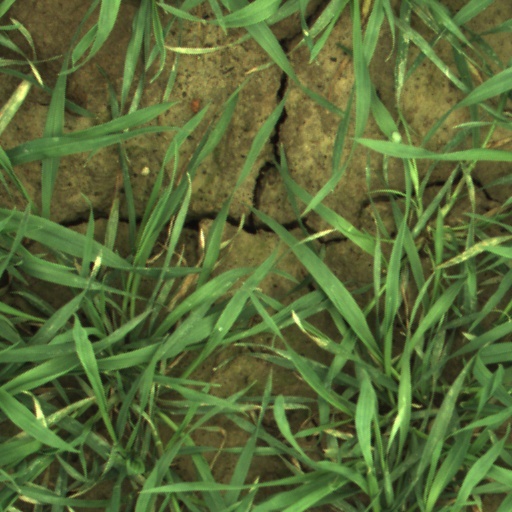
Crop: wheat